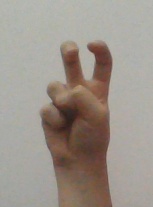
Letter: toot